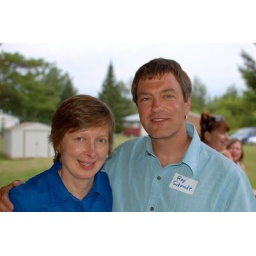
MJ and that guy in the blue shirt again. Must be Peter Parker.